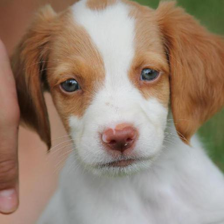
Label: animals